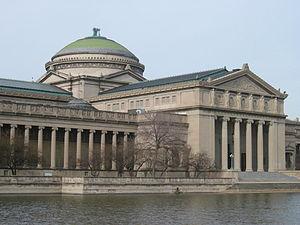
Le musée des sciences et de l'industrie connu sous l'acronyme MSI est situé à Chicago, dans l'Illinois, dans le secteur de Hyde Park. Il a été aménagé dans le palais des beaux-arts de l'Exposition universelle de 1893. Le musée est la quatrième plus importante attraction culturelle de Chicago.
Cet article a pour objet d'établir une liste de musées aux États-Unis classés par État, puis par ville.
Cet article relate l'histoire et divers aspects de l'architecture de Chicago, la troisième plus grande ville des États-Unis. L'architecture de cette ville a reflété et influencé pendant longtemps l'architecture américaine. La ville de Chicago comprend certains des premiers bâtiments réalisés par des architectes aujourd'hui mondialement reconnus. Comme la plupart des bâtiments du centre-ville ont été détruits par le Grand incendie de 1871, ils sont plutôt réputés pour leur originalité que pour leur ancienneté. À la suite de cet événement qui marqua définitivement l'histoire de la ville, Chicago devient un laboratoire d'expériences architecturales où se côtoient une multitude de styles et de mouvements allant de la fin du XIXᵉ siècle jusqu'à nos jours.